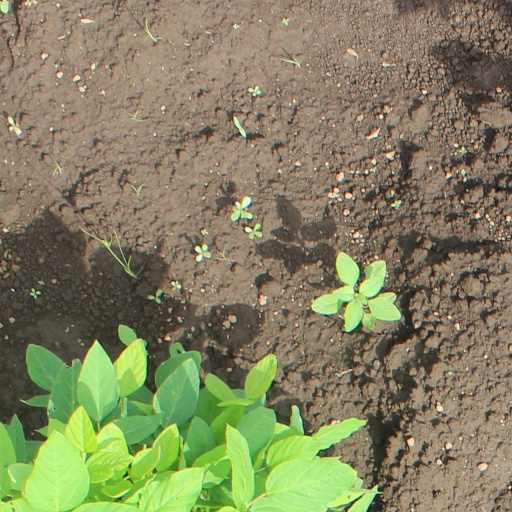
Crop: soybean